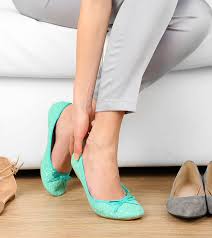
Label: Ballet Flat